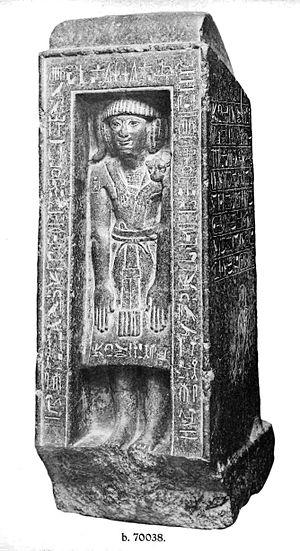
Ptahmose Iᵉʳ est un grand prêtre de Ptah qui a exercé son pontificat à Memphis sous le règne de Thoutmôsis III de la XVIIIᵉ dynastie.